Amphipsalta zelandica

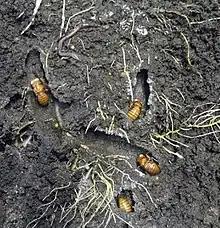
Final instar chorus cicada nymphs in soil

The chorus cicada has a number of predators but few known parasites. In the adult stage, cicada are killed by wasps (such as the "Vespula vulgaris"), birds, spiders and fungal diseases. In the nymph stage, beetles and fungal diseases can kill cicada. Parasitic wasps lay eggs into the cicada's eggs.